Markgrafentheater Erlangen

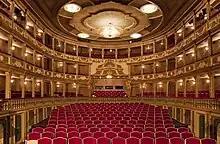
An image of Markgrafentheater Erlangen

Markgrafentheater Erlangen is a theater in Erlangen, Bavaria, Germany. It was opened in 1719, and celebrated its 300-year anniversary in 2019.